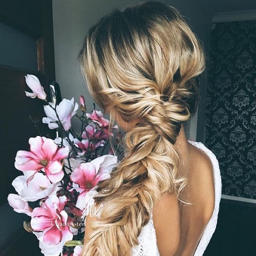
loose bridal hair to the side